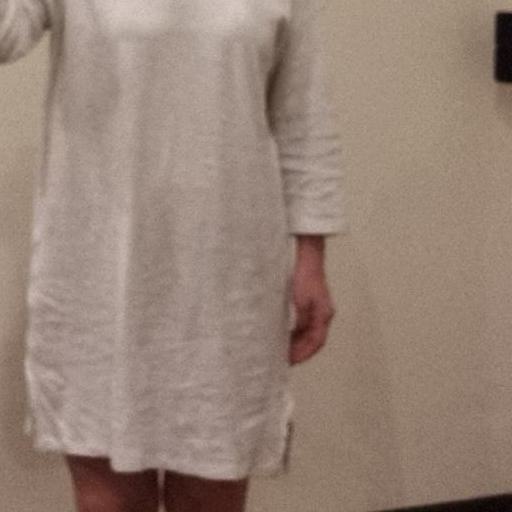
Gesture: no_gesture